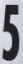
Number: 5